Doc Watson

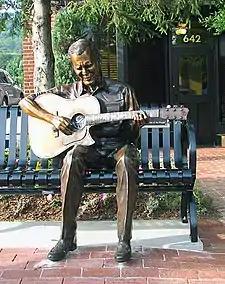
Watson sculpture on the corner of King and Depot Streets in Boone, North Carolina. The plaque on the bench reads "Just one of the People".

Doc Watson played guitar in both flatpicking and fingerpicking style, but is best known for his flatpick work. His guitar playing skills, combined with his authenticity as a mountain musician, made him a highly influential figure during the folk music revival. He pioneered a fast and flashy bluegrass lead guitar style including fiddle tunes and crosspicking techniques which were adopted and extended by Clarence White, Tony Rice and many others. Watson was also an accomplished banjo player and sometimes accompanied himself on harmonica as well. Known also for his distinctive and rich baritone voice, Watson over the years developed a vast repertoire of mountain ballads, which he learned via the oral tradition of his home area in Deep Gap, North Carolina.